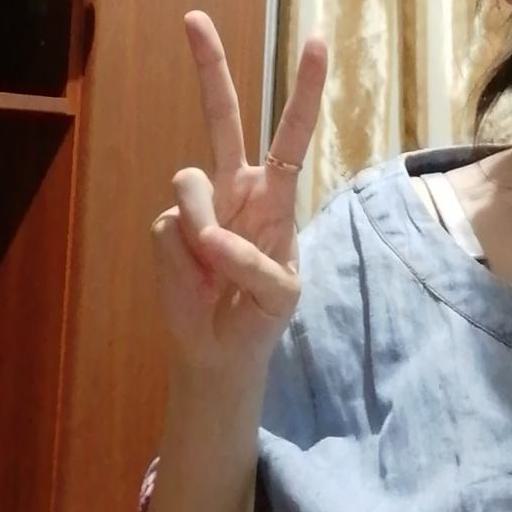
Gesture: peace